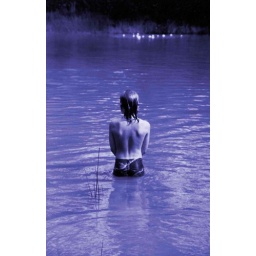
boy in river finished copy